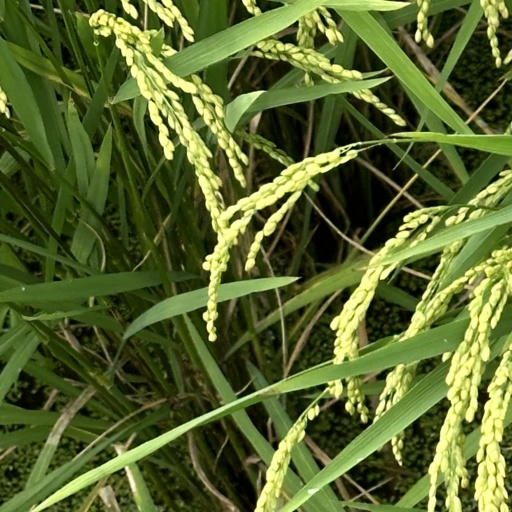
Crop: rice